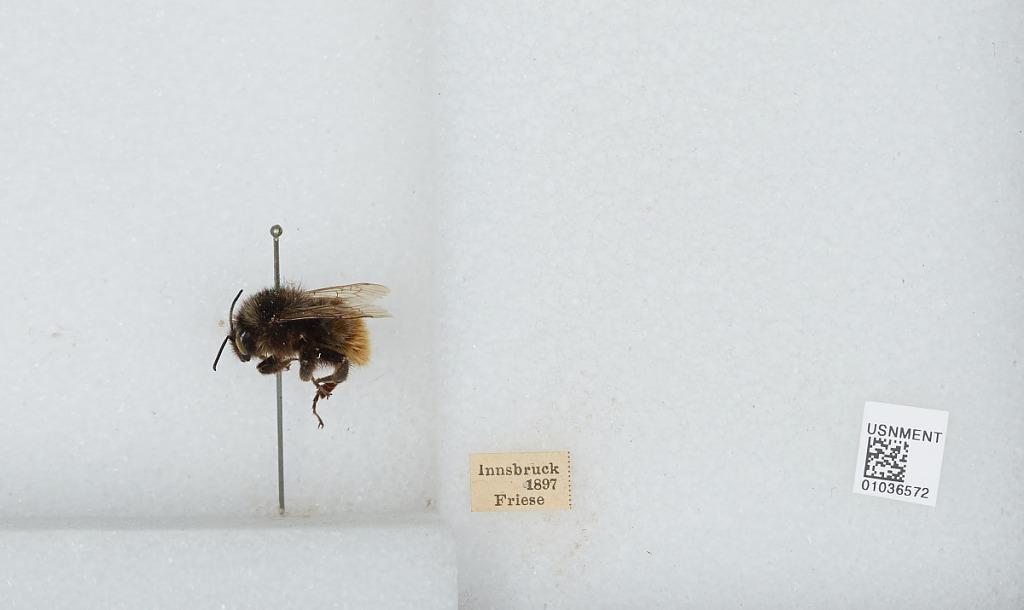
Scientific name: Bombus (Rhodobombus) pomorum (Panzer)
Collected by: Friese
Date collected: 1897--
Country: Austria
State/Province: Tyrol
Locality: Innsbruck
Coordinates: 47.27, 11.38